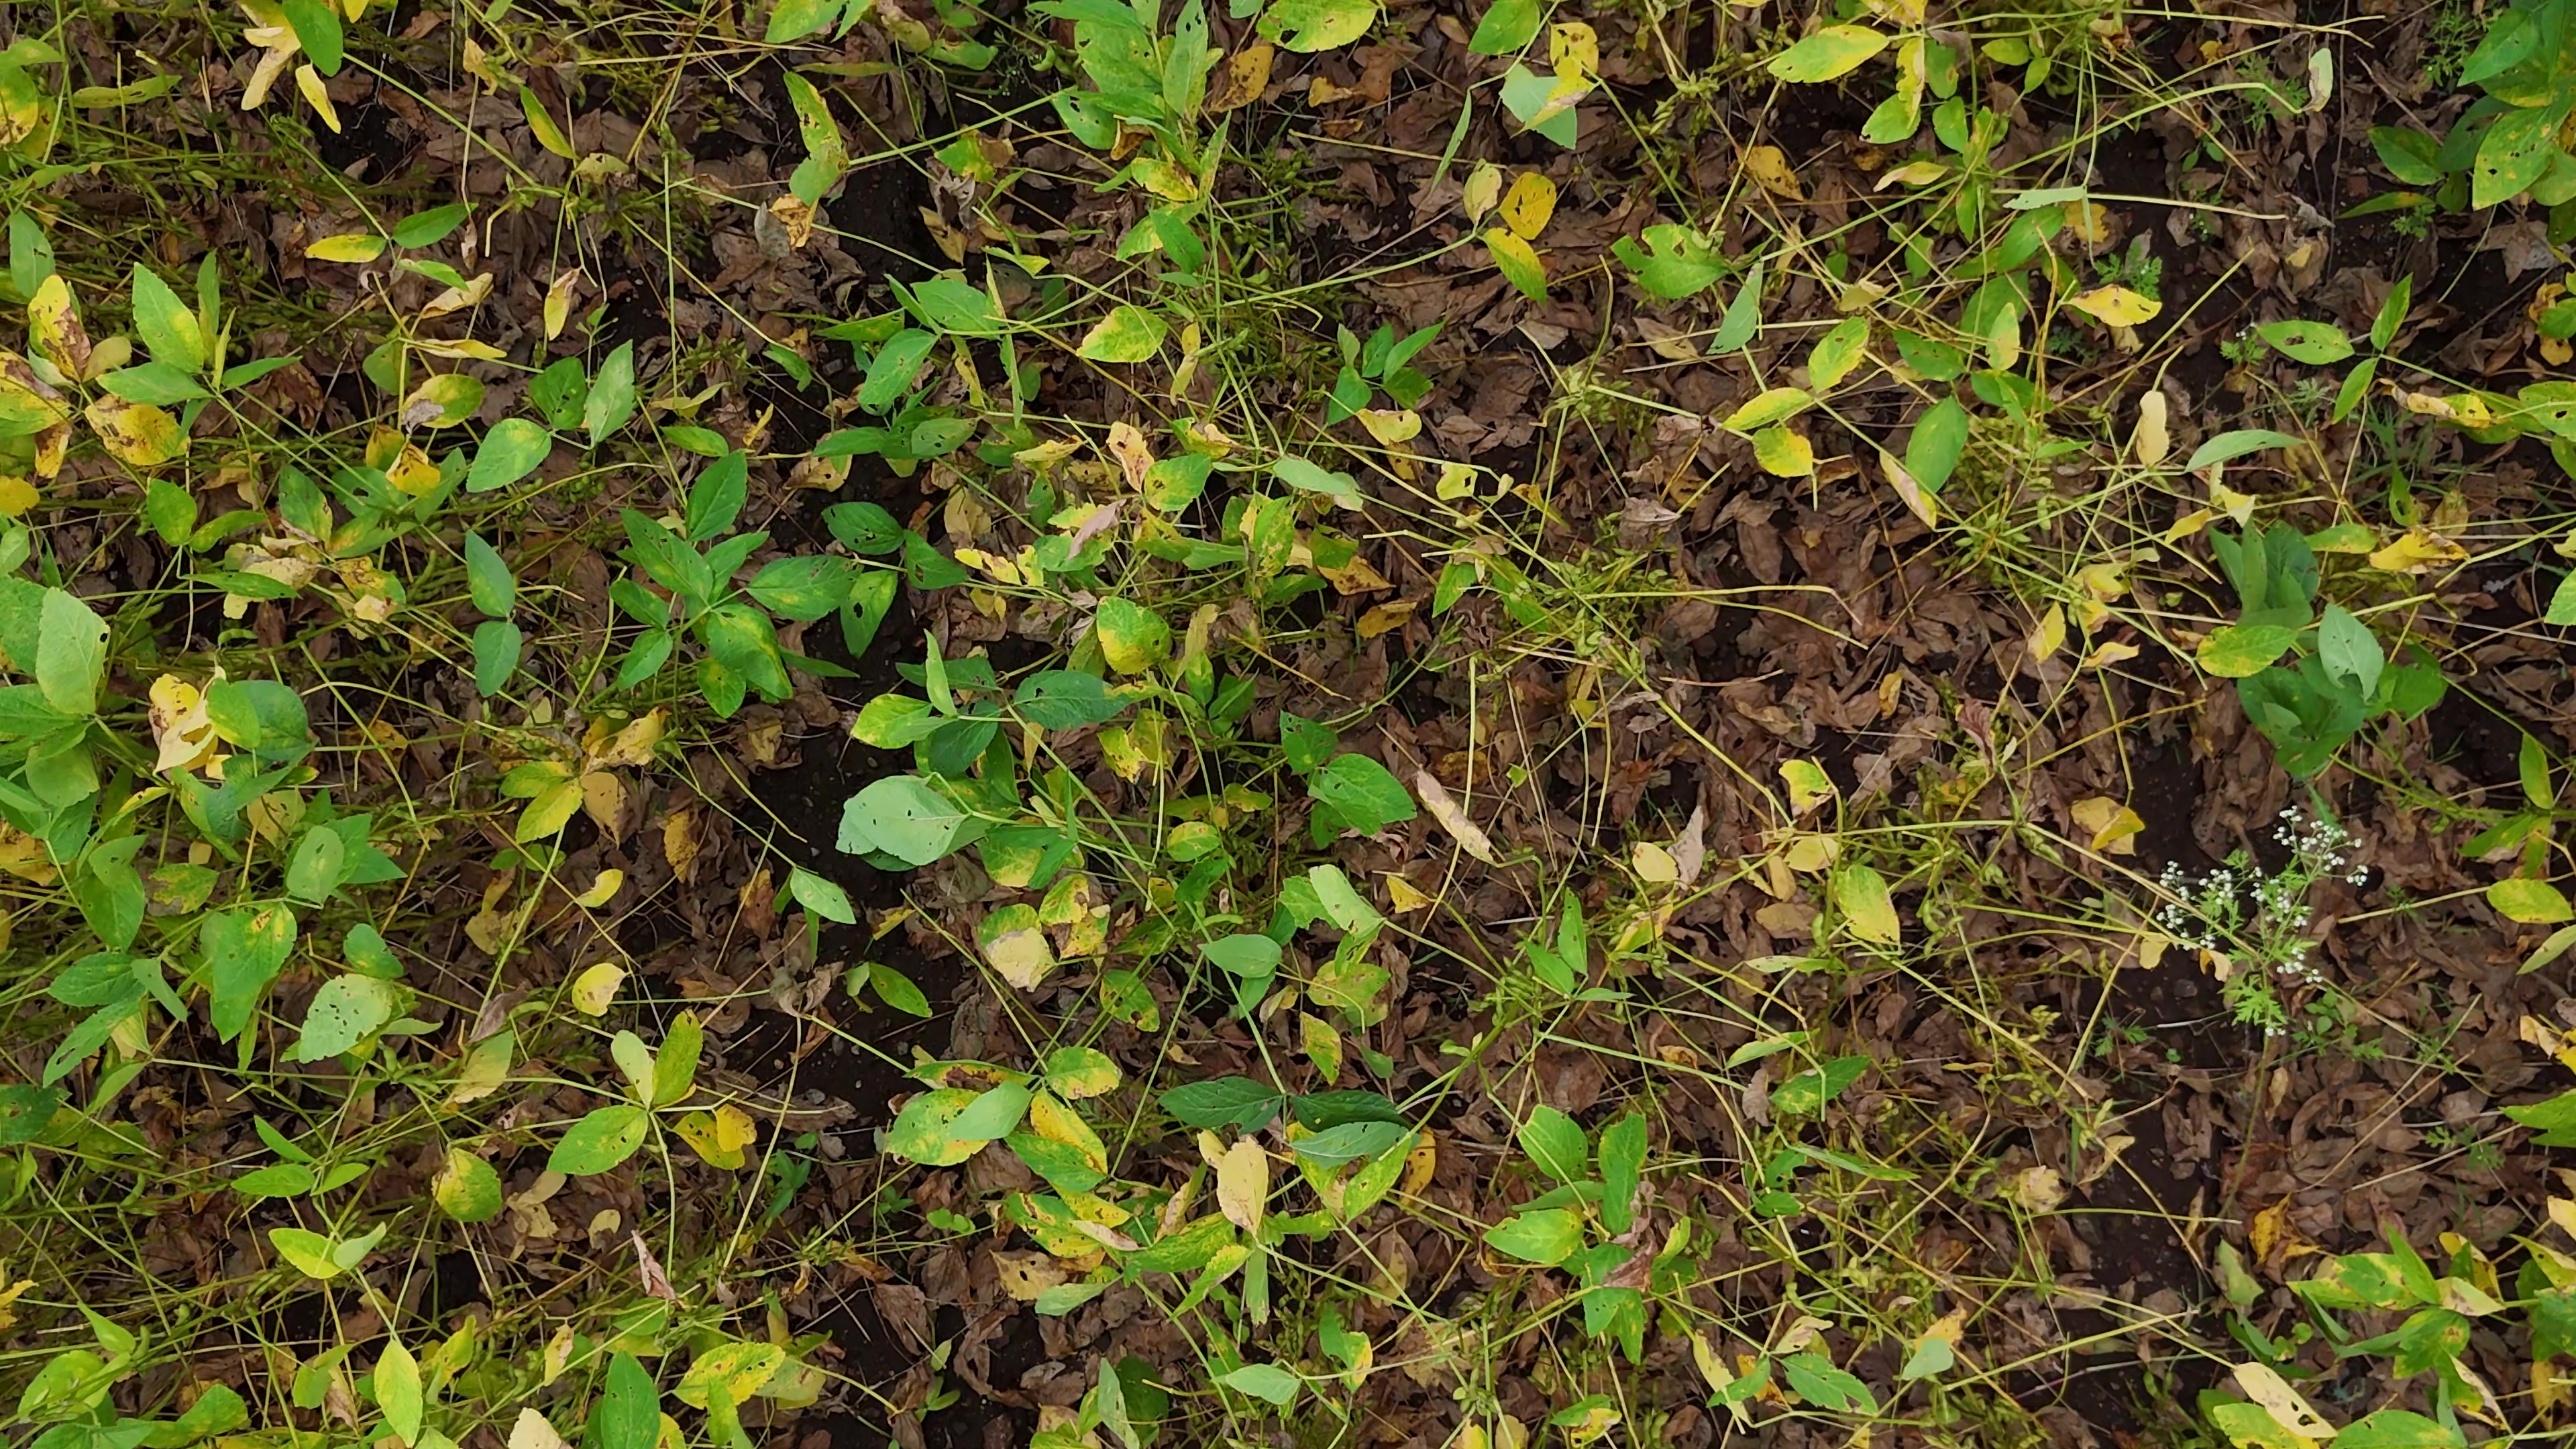
Label: Rust